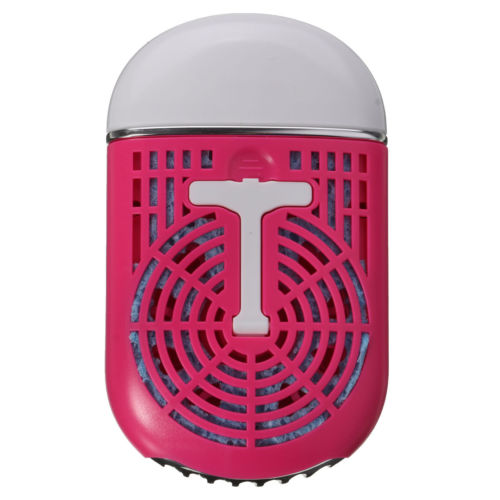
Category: fan